Cornhole

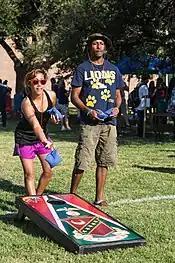
Cornhole being played during a pre-game tailgate party at Texas A&M University–Commerce. The player behind the board is not conforming to standard rules for official gameplay because she is not throwing the bag from inside either pitcher's box.

A cornhole match is separated into innings (or frames). During each inning, each player or team will throw their designated four bags. The manner in which the bags are thrown depends on which format of cornhole is being played: singles (1 vs. 1), doubles (2 vs. 2), or crew (4 vs. 4).